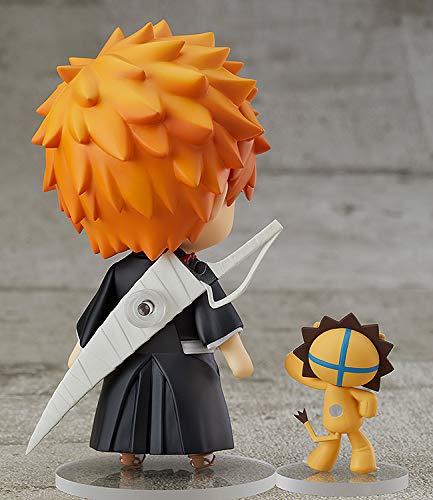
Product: Good Smile Nendoroid Ichigo Kurosaki
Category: Toys & Games | Toy Figures & Playsets | Action Figures
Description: Alternate lower body part allows you to display ichigo with his feet spread out.
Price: $44.86
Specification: ProductDimensions:3.9x1.5x1.5inches|ItemWeight:8.5ounces|ShippingWeight:8.5ounces(Viewshippingratesandpolicies)|ASIN:B07GZRW99N|Itemmodelnumber:G90630|Manufacturerrecommendedage:15yearsandup